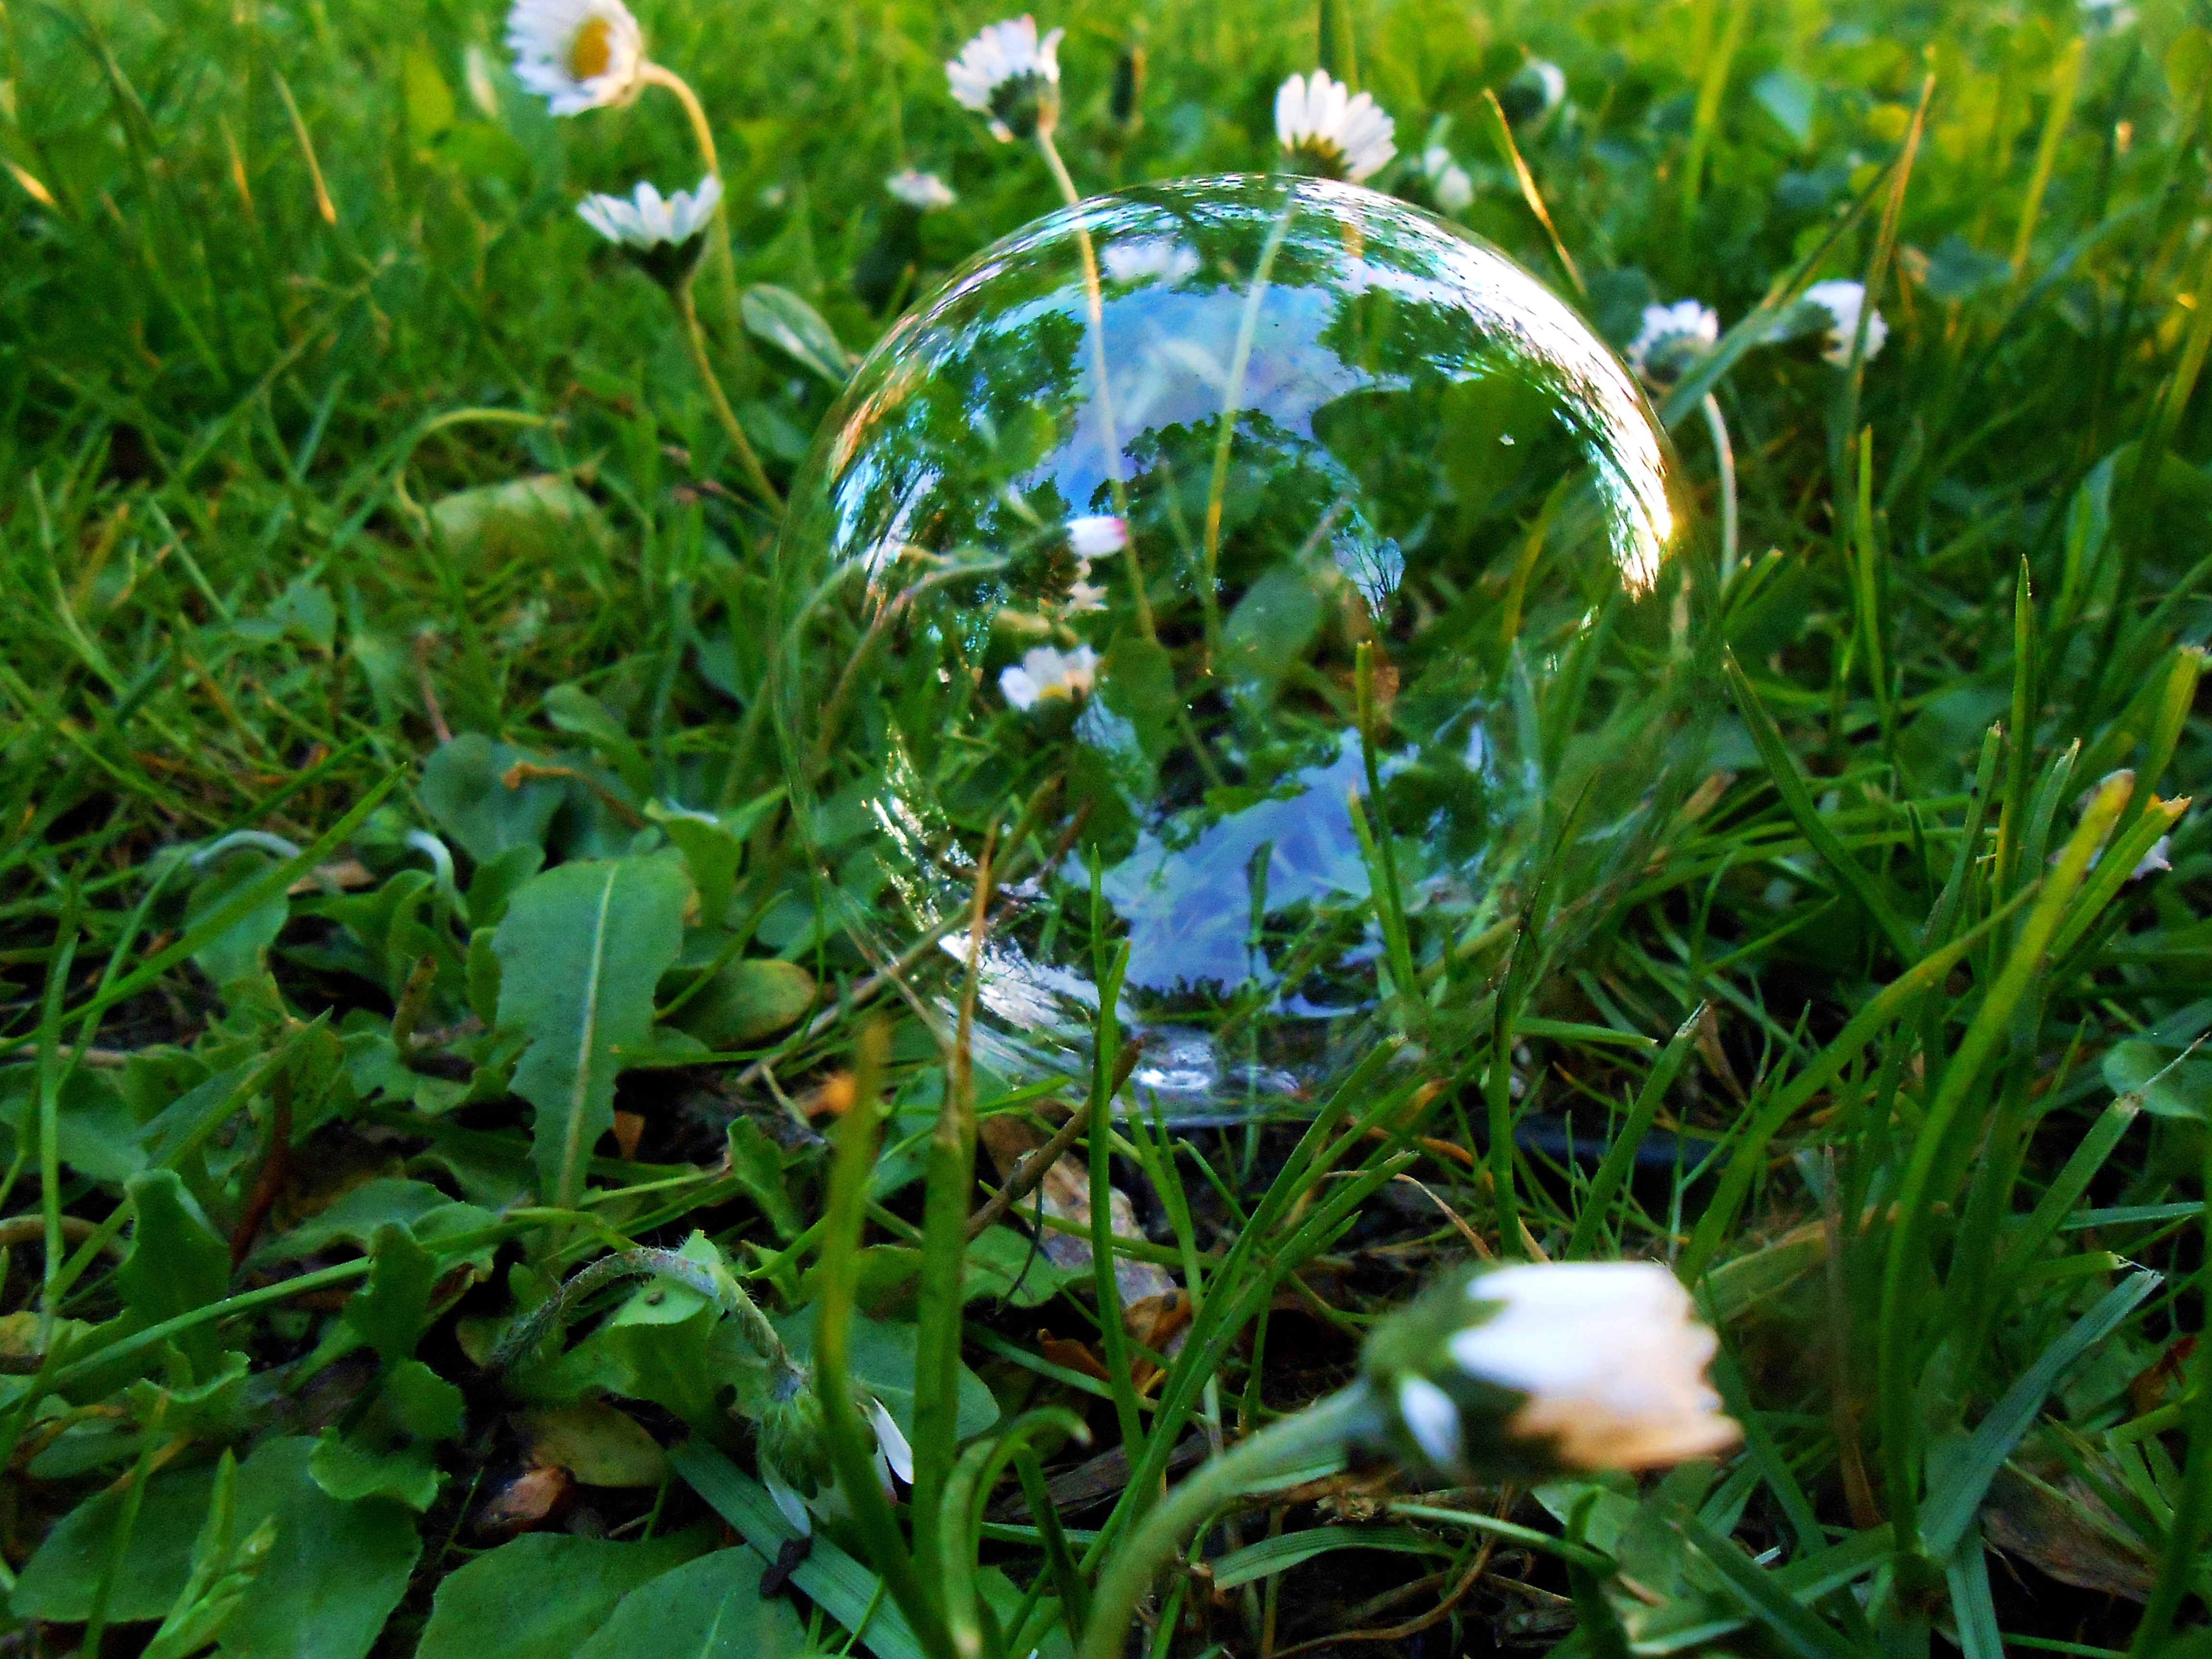
grass, light, plant, lawn, meadow, leaf, flower, daisy, foliage, green, herb, small, botany, garden, flora, bubble, wildflower, transparent, straws, free, daisies, detail, habitat, flowering plant, natural environment, grass family, land plant